Mark Henry

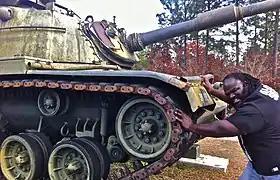
Henry appears to push a tank

By the time Mark Henry was in the fourth grade, he was and weighed . His mother bought a set of weights for him when he was ten years old. During Henry's freshman year at Silsbee High School, he was already able to squat , which was well over the school record. As an 18-year-old high school senior, Henry was called "the world's strongest teenager" by the "Los Angeles Times", and made it into the headlines in early 1990 for winning the National High School Powerlifting Championships and setting teenage lifting world records in the squat and total . By the time Henry finished high school, he was a three-time Texas state champion with state and national records in all four powerlifting categories—the squat at , bench press at and deadlift at as well as the total at .